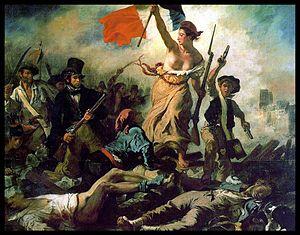
La Liberté guidant le peuple
Les seins sont les mamelles des femmes, organe pair contenant une glande mammaire qui sécrète du lait et permet l’allaitement des nouveau-nés et nourrissons.
De façon générale, la liberté est un concept qui désigne la possibilité d'action ou de mouvement.